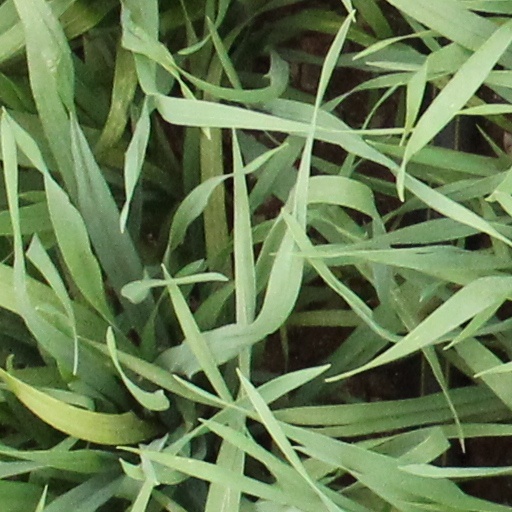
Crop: wheat